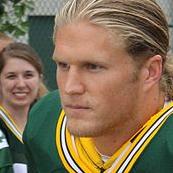
Age: 24